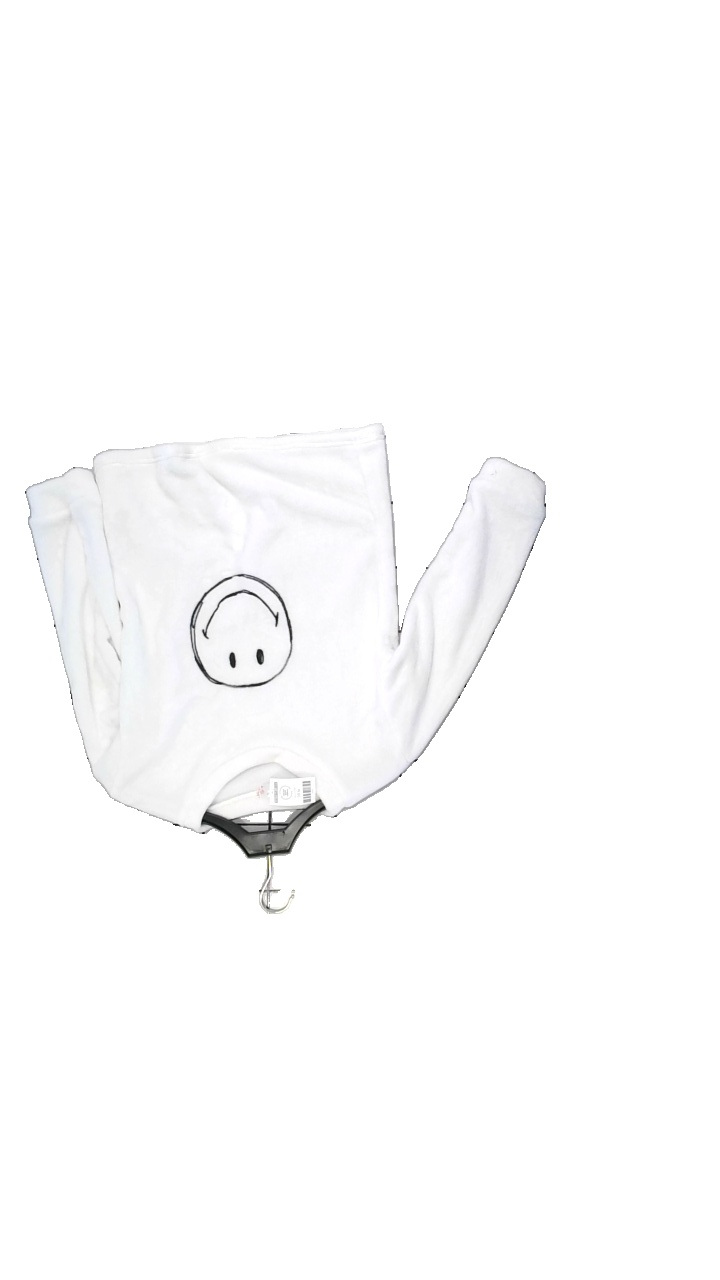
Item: Sweater (Ladies)
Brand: Kaixin
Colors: White
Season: Winter
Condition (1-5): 3
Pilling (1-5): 3
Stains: Minor
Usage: Reuse
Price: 50-100